Greek Americans

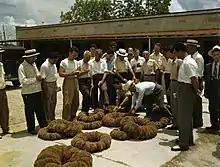
Sponge auction in Tarpon Springs, Florida, in 1947. The community has the highest percentage of Greek Americans of any city in the U.S.

In 1909, there was a pogrom against the Greek population in South Omaha.